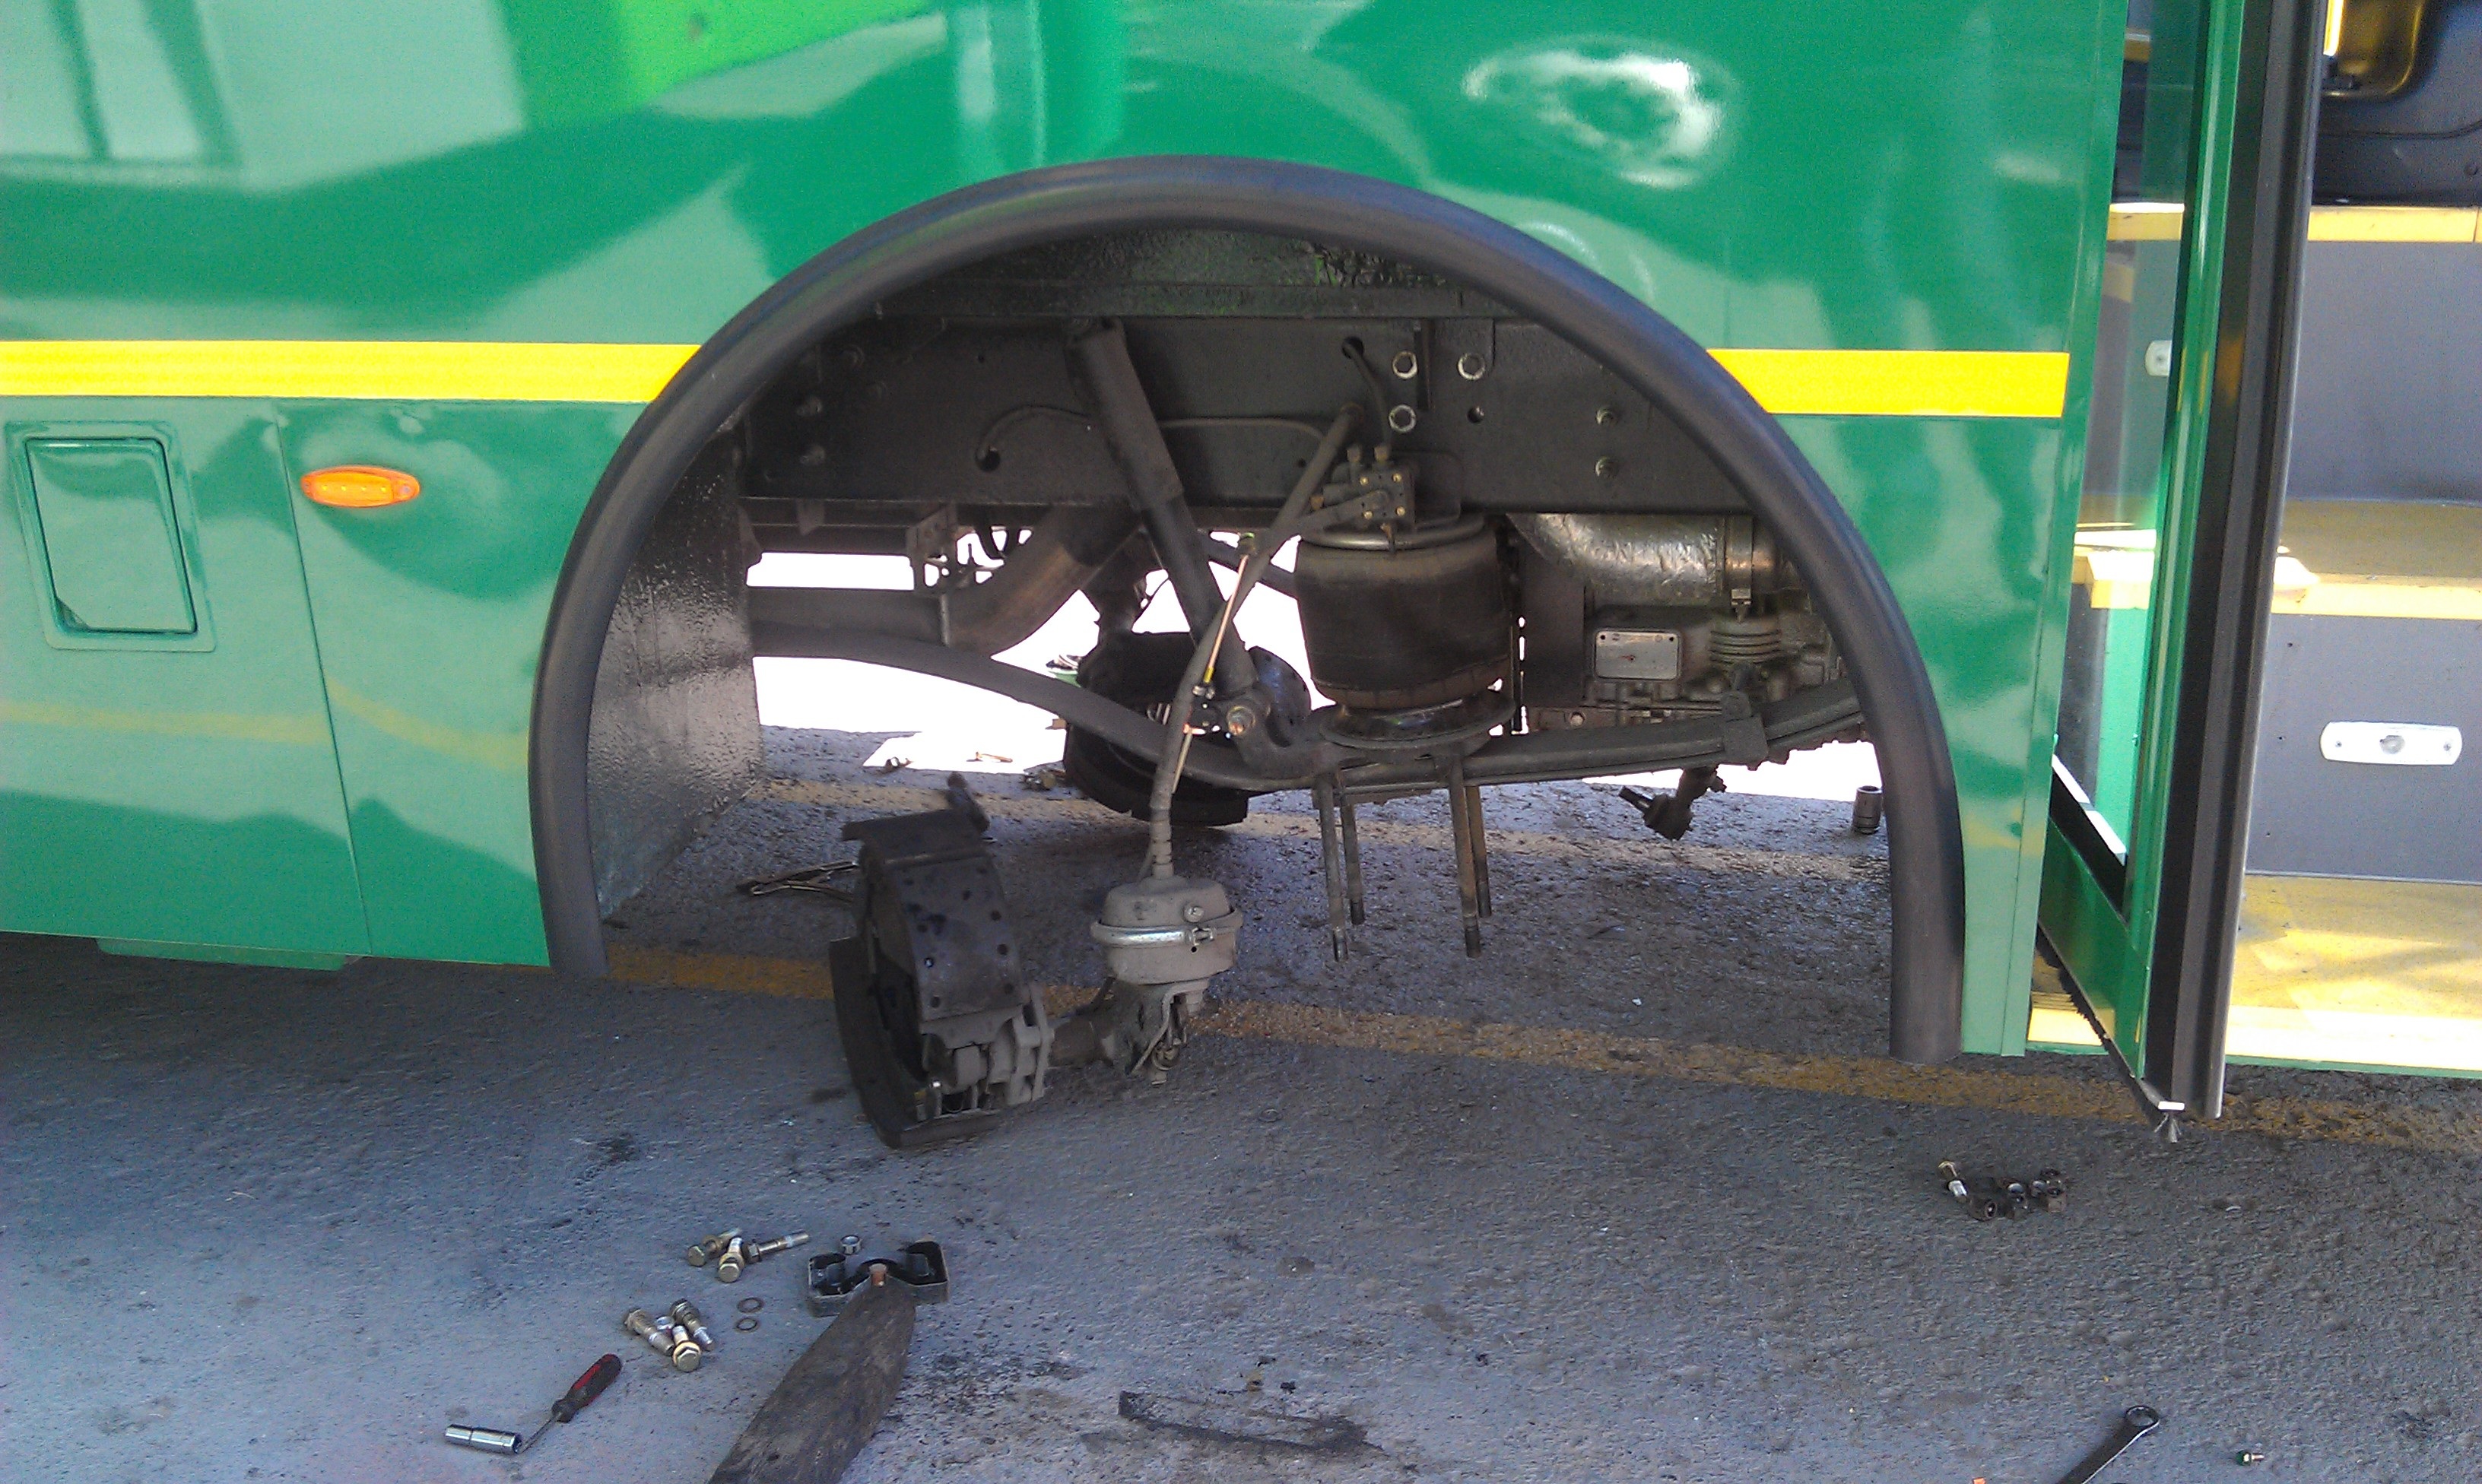
car, wheel, asphalt, transport, repair, vehicle, bumper, bus, mexico